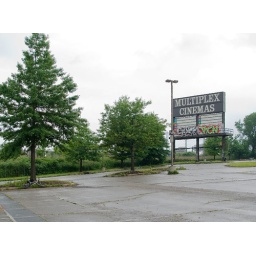
My bike is under the tree on the left. I waited out a 15-minute rain shower under there.